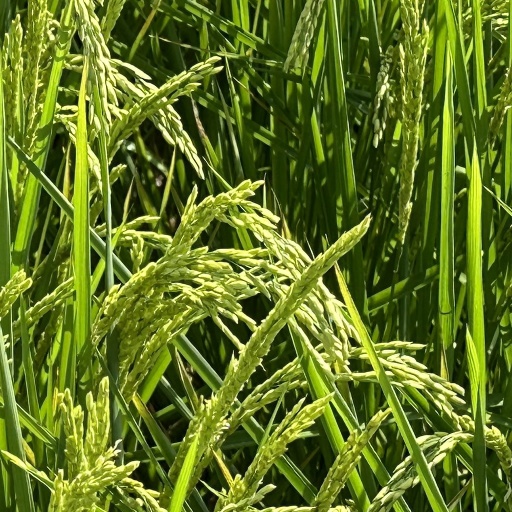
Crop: rice